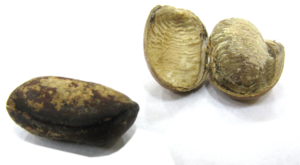
Monodora myristica Dunal est une espèce d'arbres de la famille des Annonaceae, présente dans les forêts tropicales humides d'Afrique de l'Ouest. On l'appelle aussi « Faux muscadier », « Muscadier du Gabon » ou encore « Muscade calebasse ».